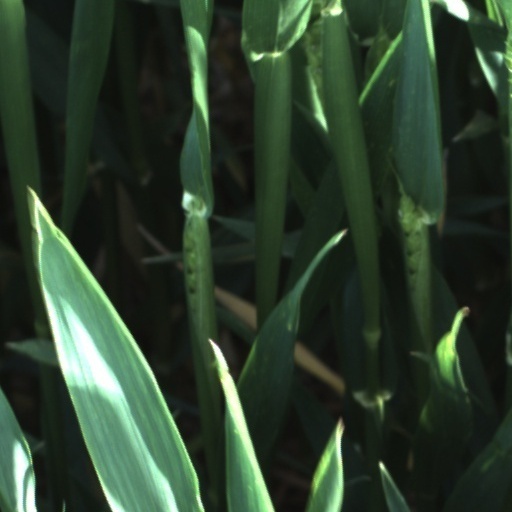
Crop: wheat